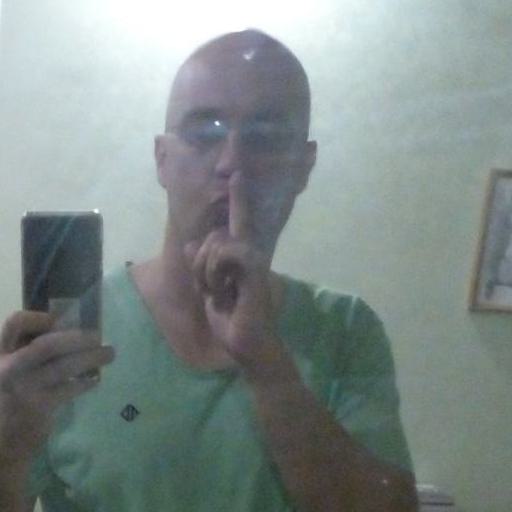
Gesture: mute